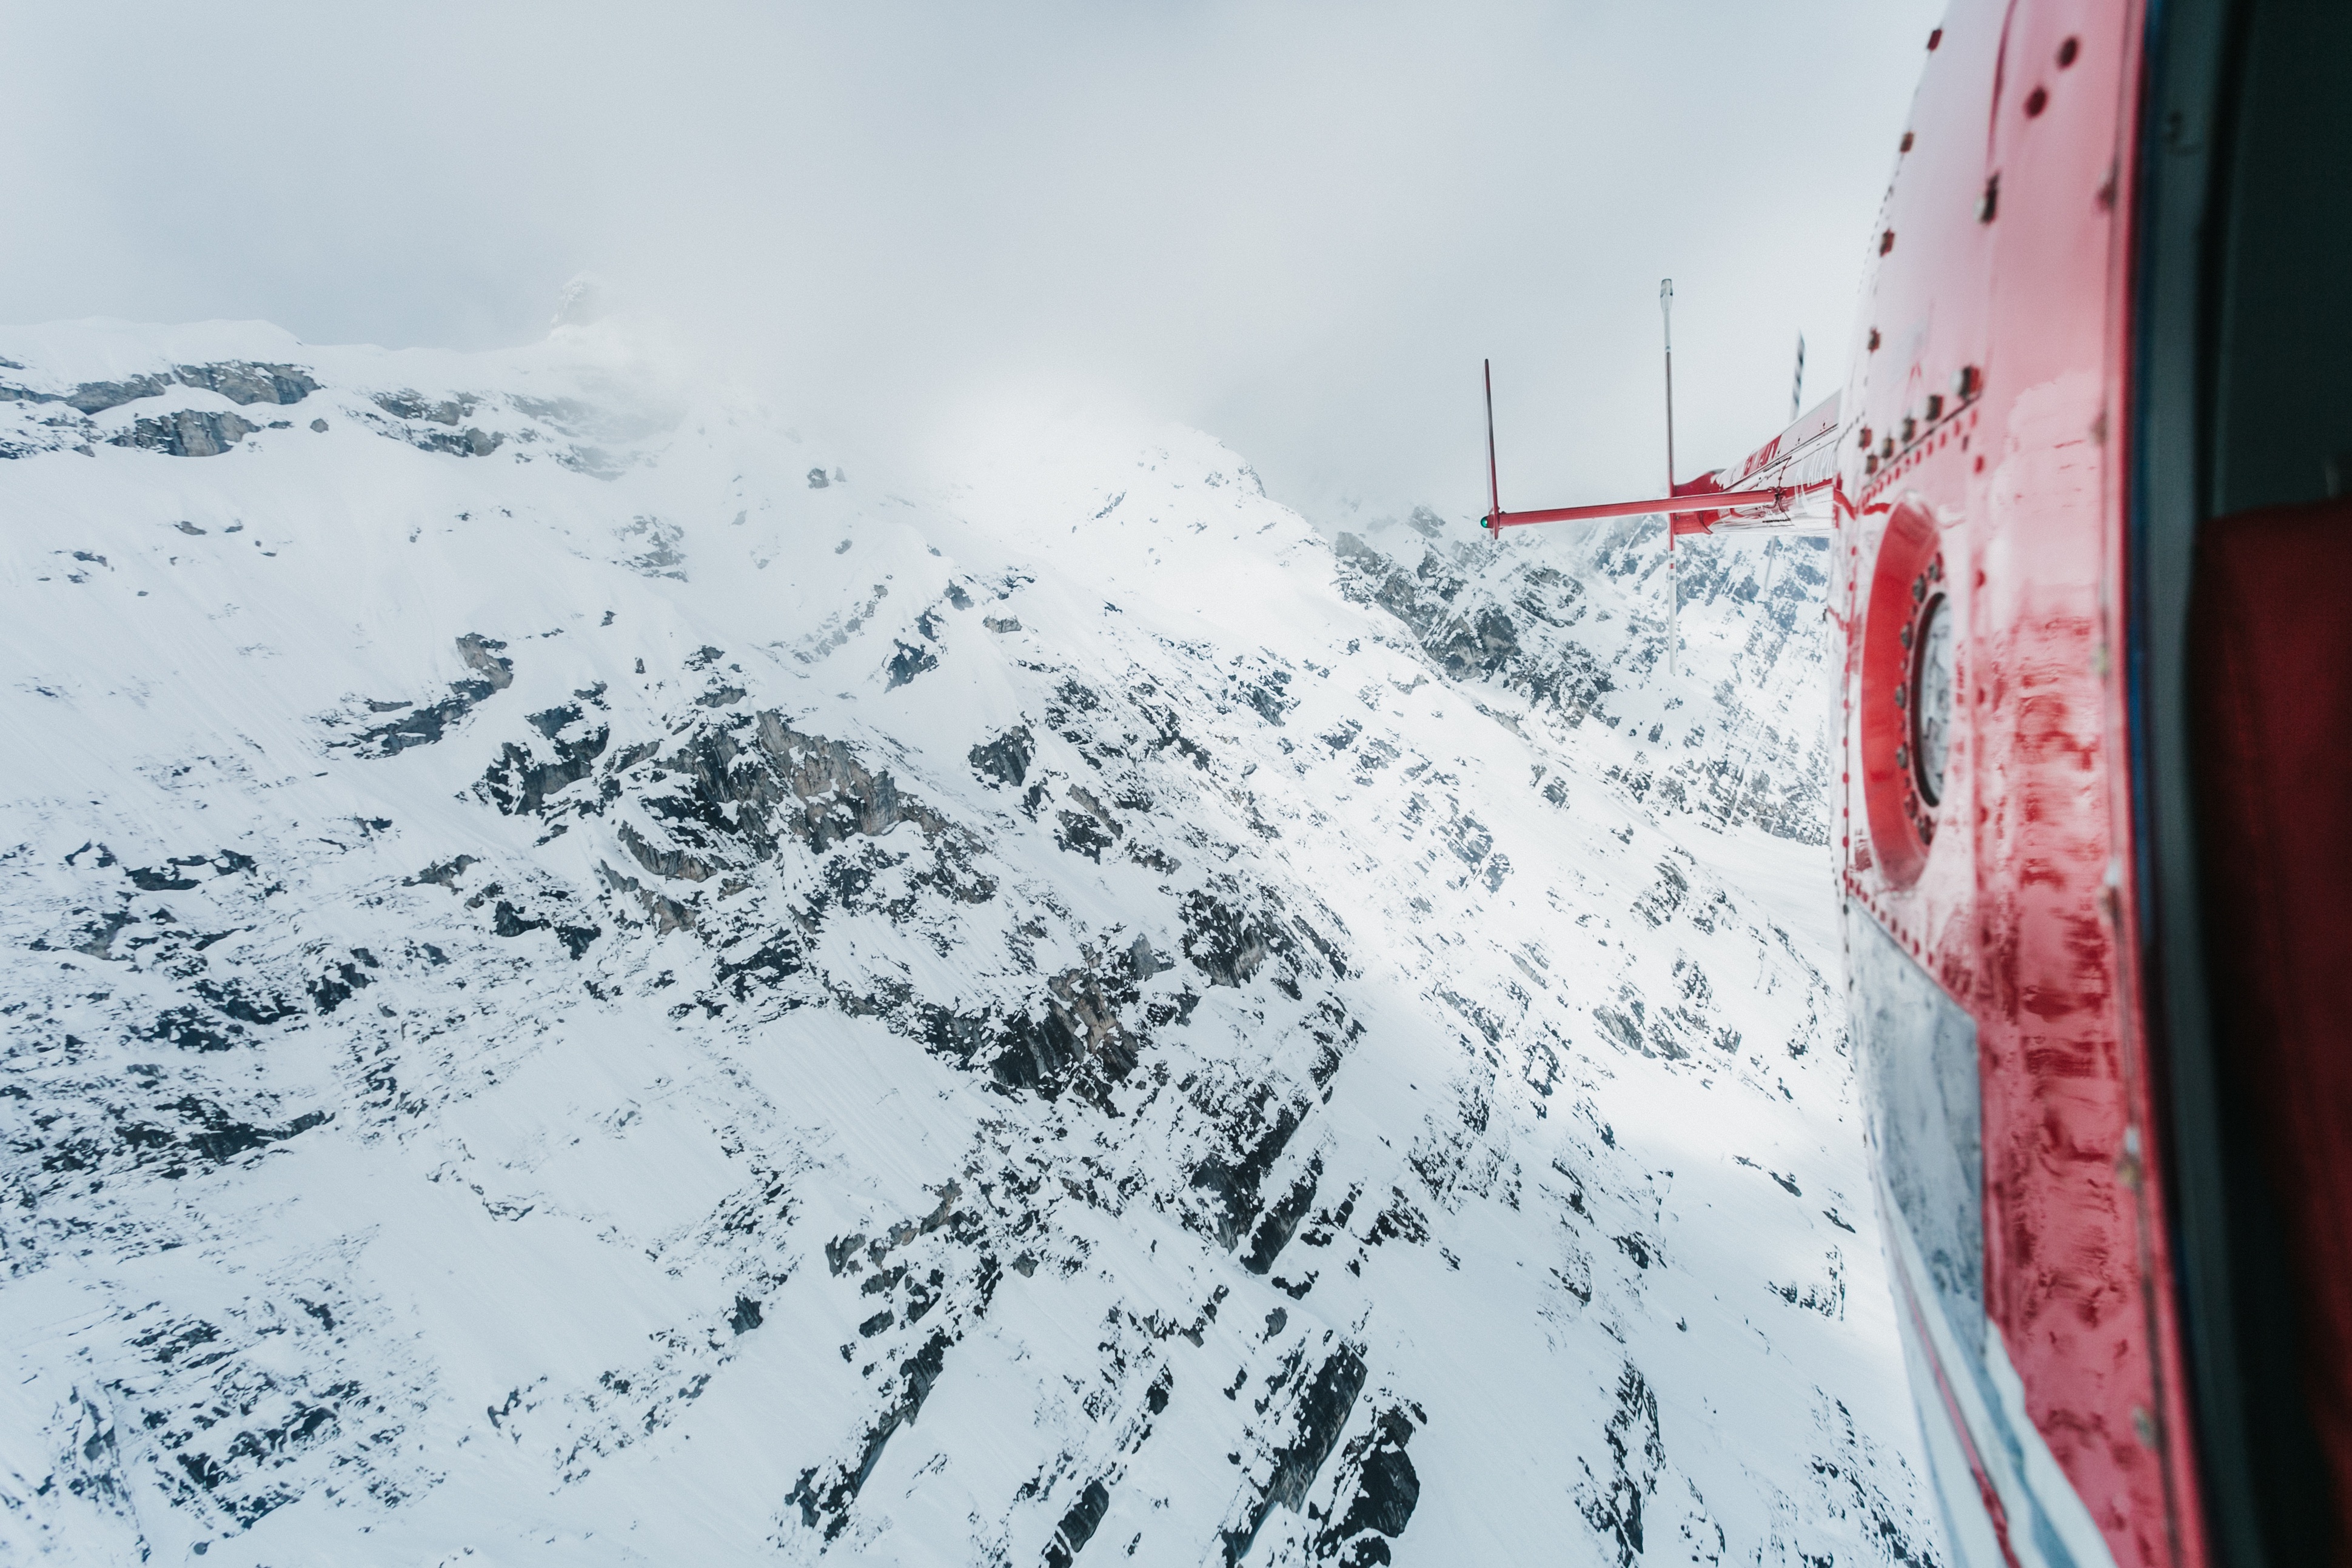
snow, winter, weather, blizzard, freezing, atmosphere of earth, geological phenomenon